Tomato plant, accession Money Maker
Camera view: vertical (180 deg); turntable rotation: 150 degrees
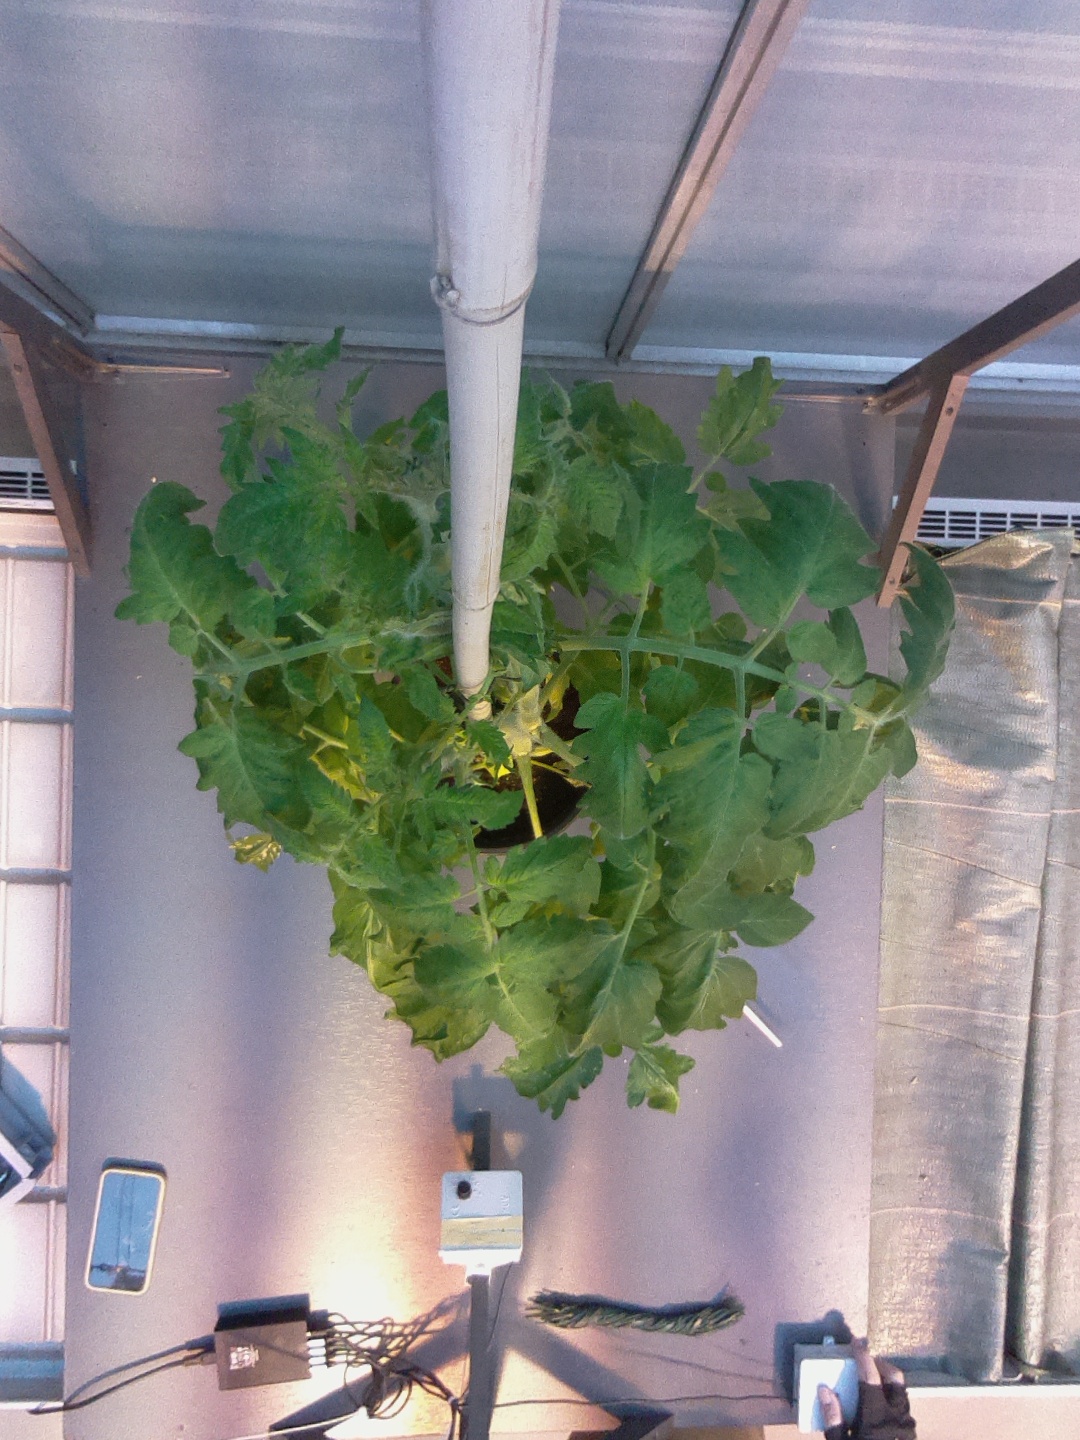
BBCH growth stage 65: Full flowering, 50%-60% of flowers open, first petals falling